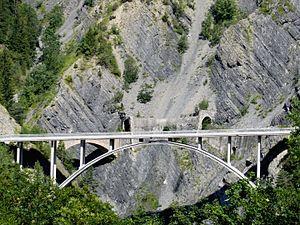
Saint-Jean-d'Arves - Viaduc des Sallanches (1990)
Une voûte est un ouvrage architectural constitué d'un plancher construit en brique, moellon, pierre, ou en béton, dont le dessous est fait en arc ou en plate-bande. Lorsqu'il est construit en pierre, il est formé par des voussoirs ou claveaux qui, par leurs dispositions, se soutiennent ensemble. On donne aux voûtes différentes dénominations, suivant leur forme.